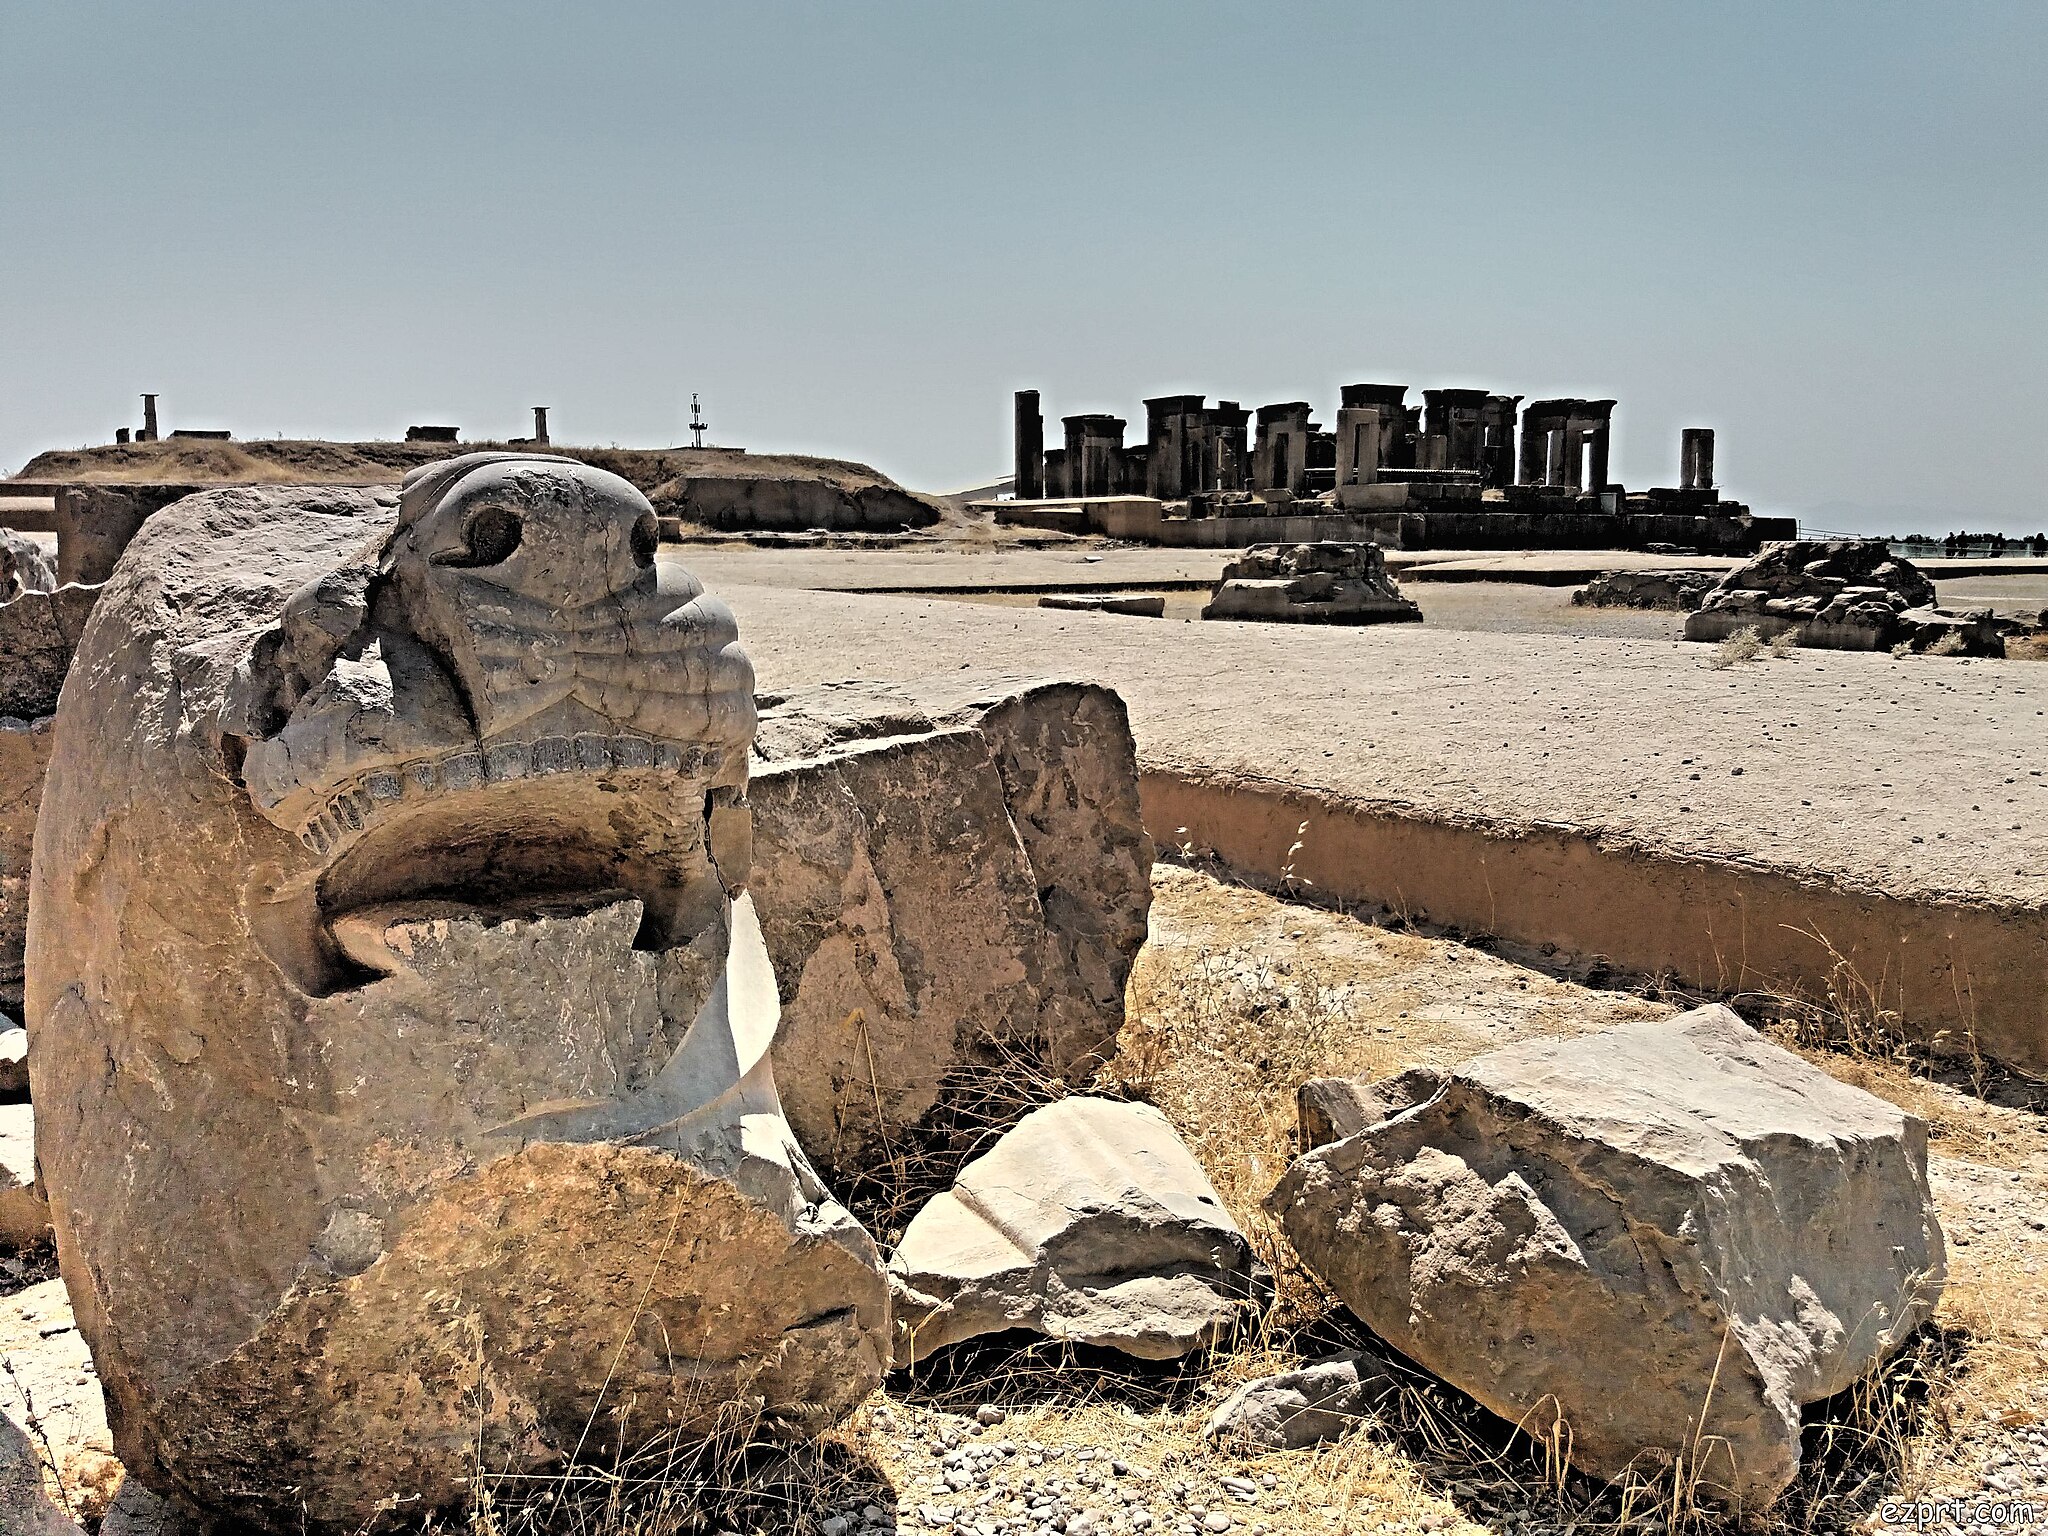
Title: HDR 20190925 120552
Date: 2019-09-25 12:05:52
Categories: Images from Wiki Loves Monuments 2019, Self-published work, Cultural heritage monuments in Iran with known IDs, Uploaded via Campaign:wlm-ir, Images from Wiki Loves Monuments in Marvdasht, 2019 in Persepolis, Images from Wiki Loves Monuments 2019 in Iran, Iran photographs taken on 2019-09-25, Lion capitals in Persepolis, Remote views of Tachara